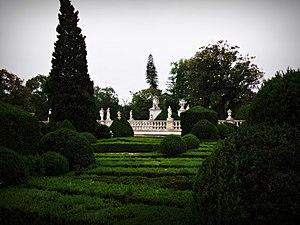
L'École portugaise d'art équestre est une académie de cavaliers d'élite basée au palais royal de Queluz, au Portugal. Bien que créée en 1979, elle s'appuie sur une tradition très ancienne dont les premières traces écrites remontent au XIVᵉ siècle. Son rôle est de préserver et présenter l'art de l'équitation portugaise au public. Elle se produit régulièrement en spectacle.